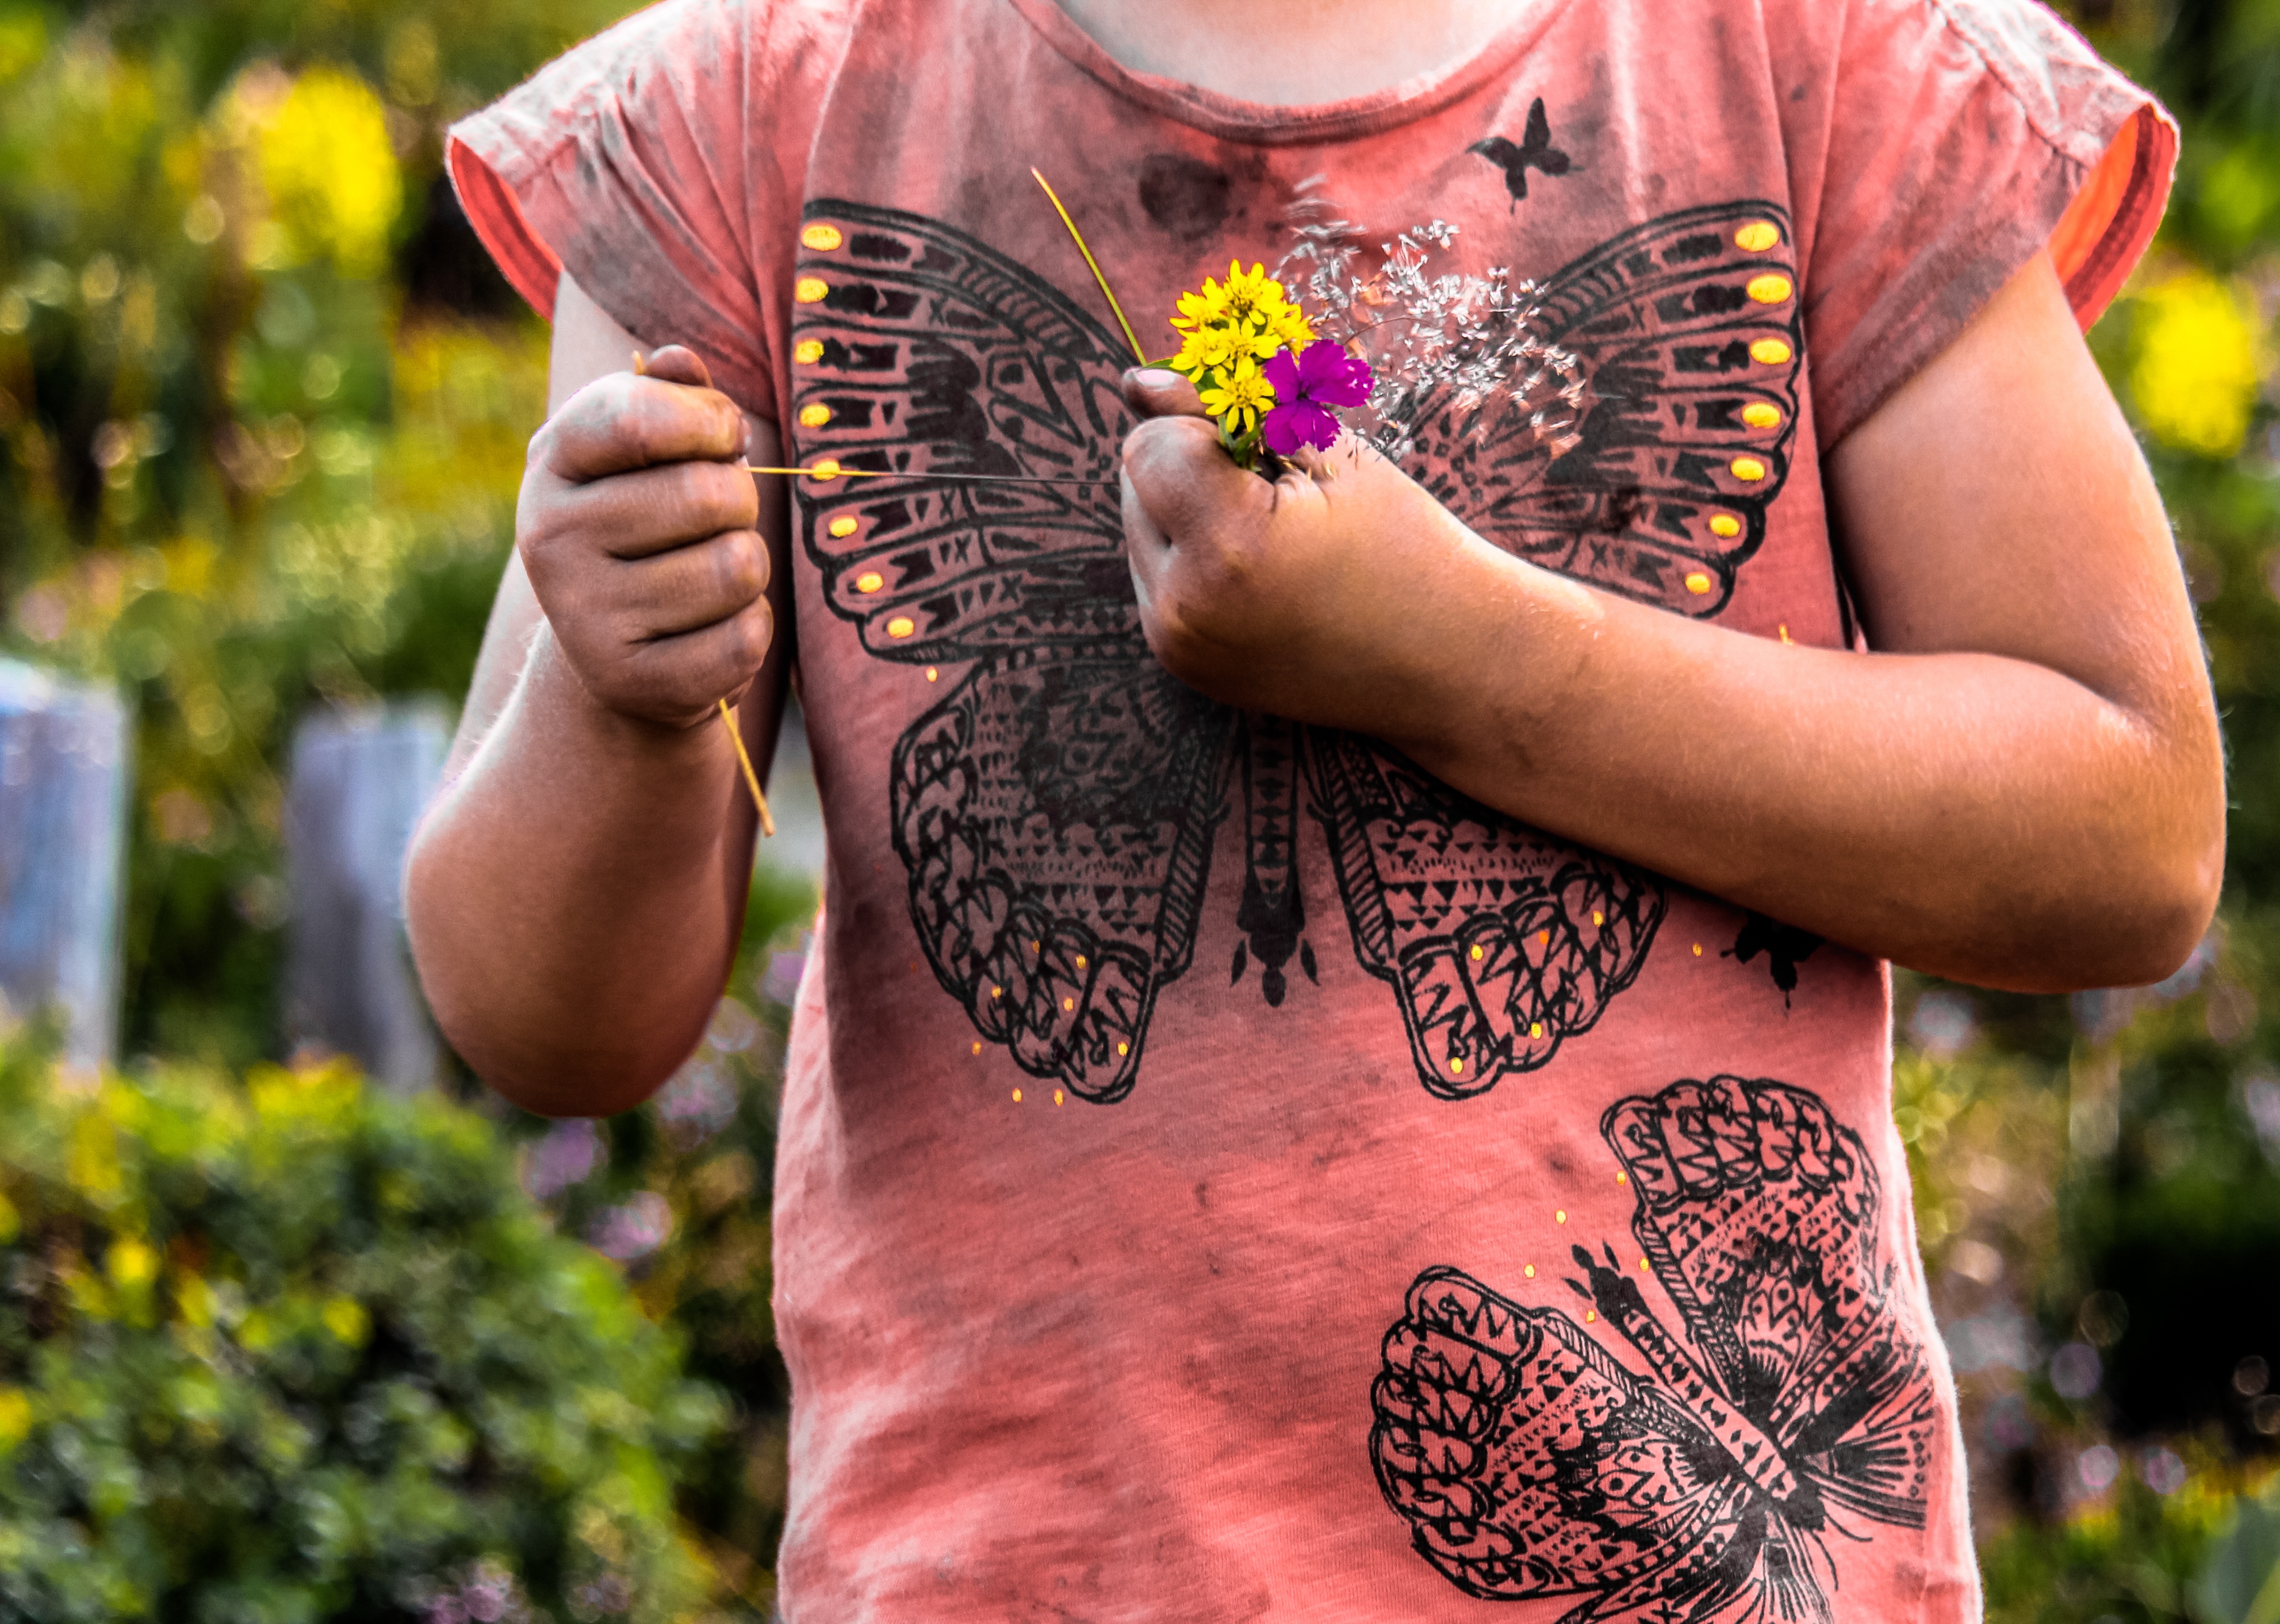
plant, woman, flower, pattern, spring, tattoo, color, autumn, human body, design, beauty